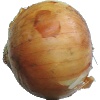
Label: white_onion